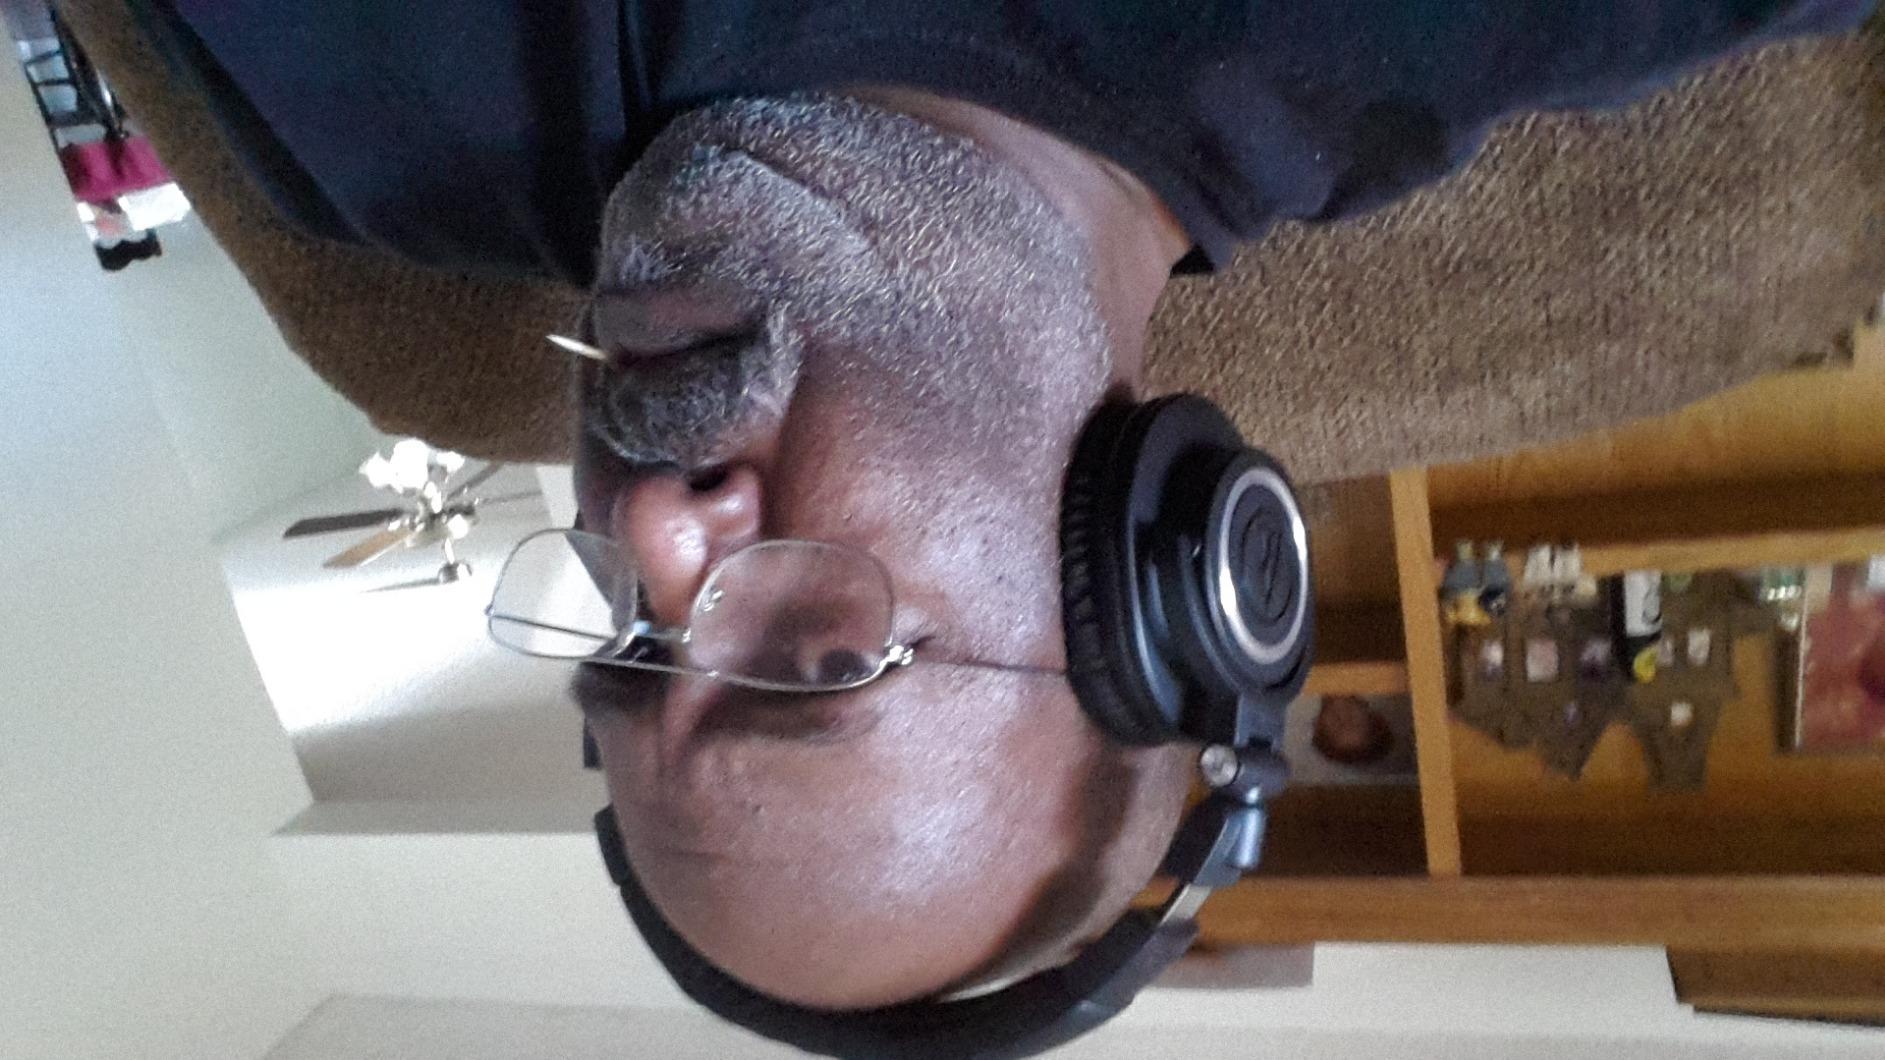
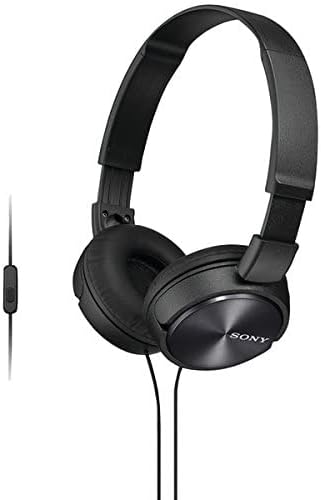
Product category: headphones
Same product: no